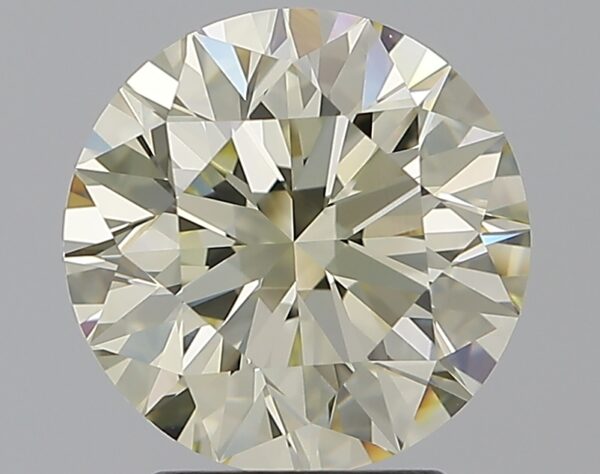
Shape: round
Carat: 2.71
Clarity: VS1
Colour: Q-R
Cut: EX
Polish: EX
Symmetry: EX
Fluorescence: F
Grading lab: GIA
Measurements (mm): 8.84 x 8.9 x 5.57